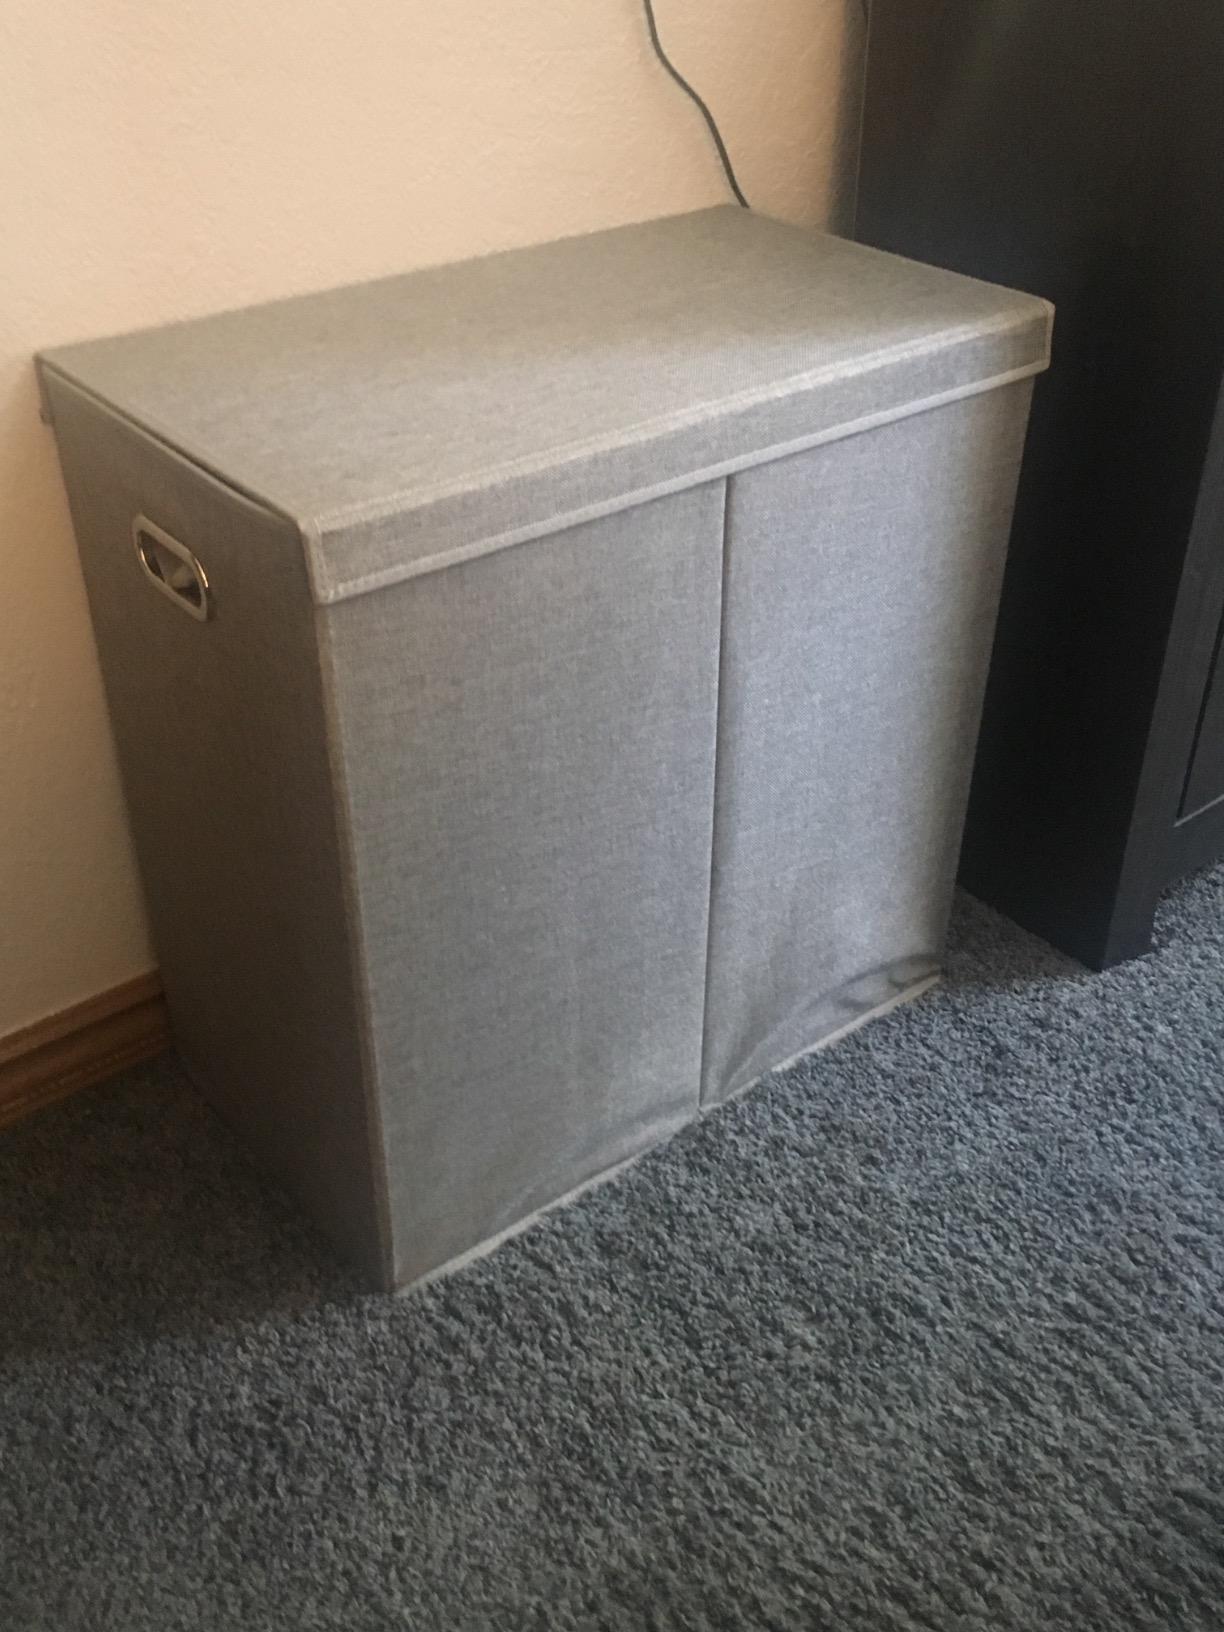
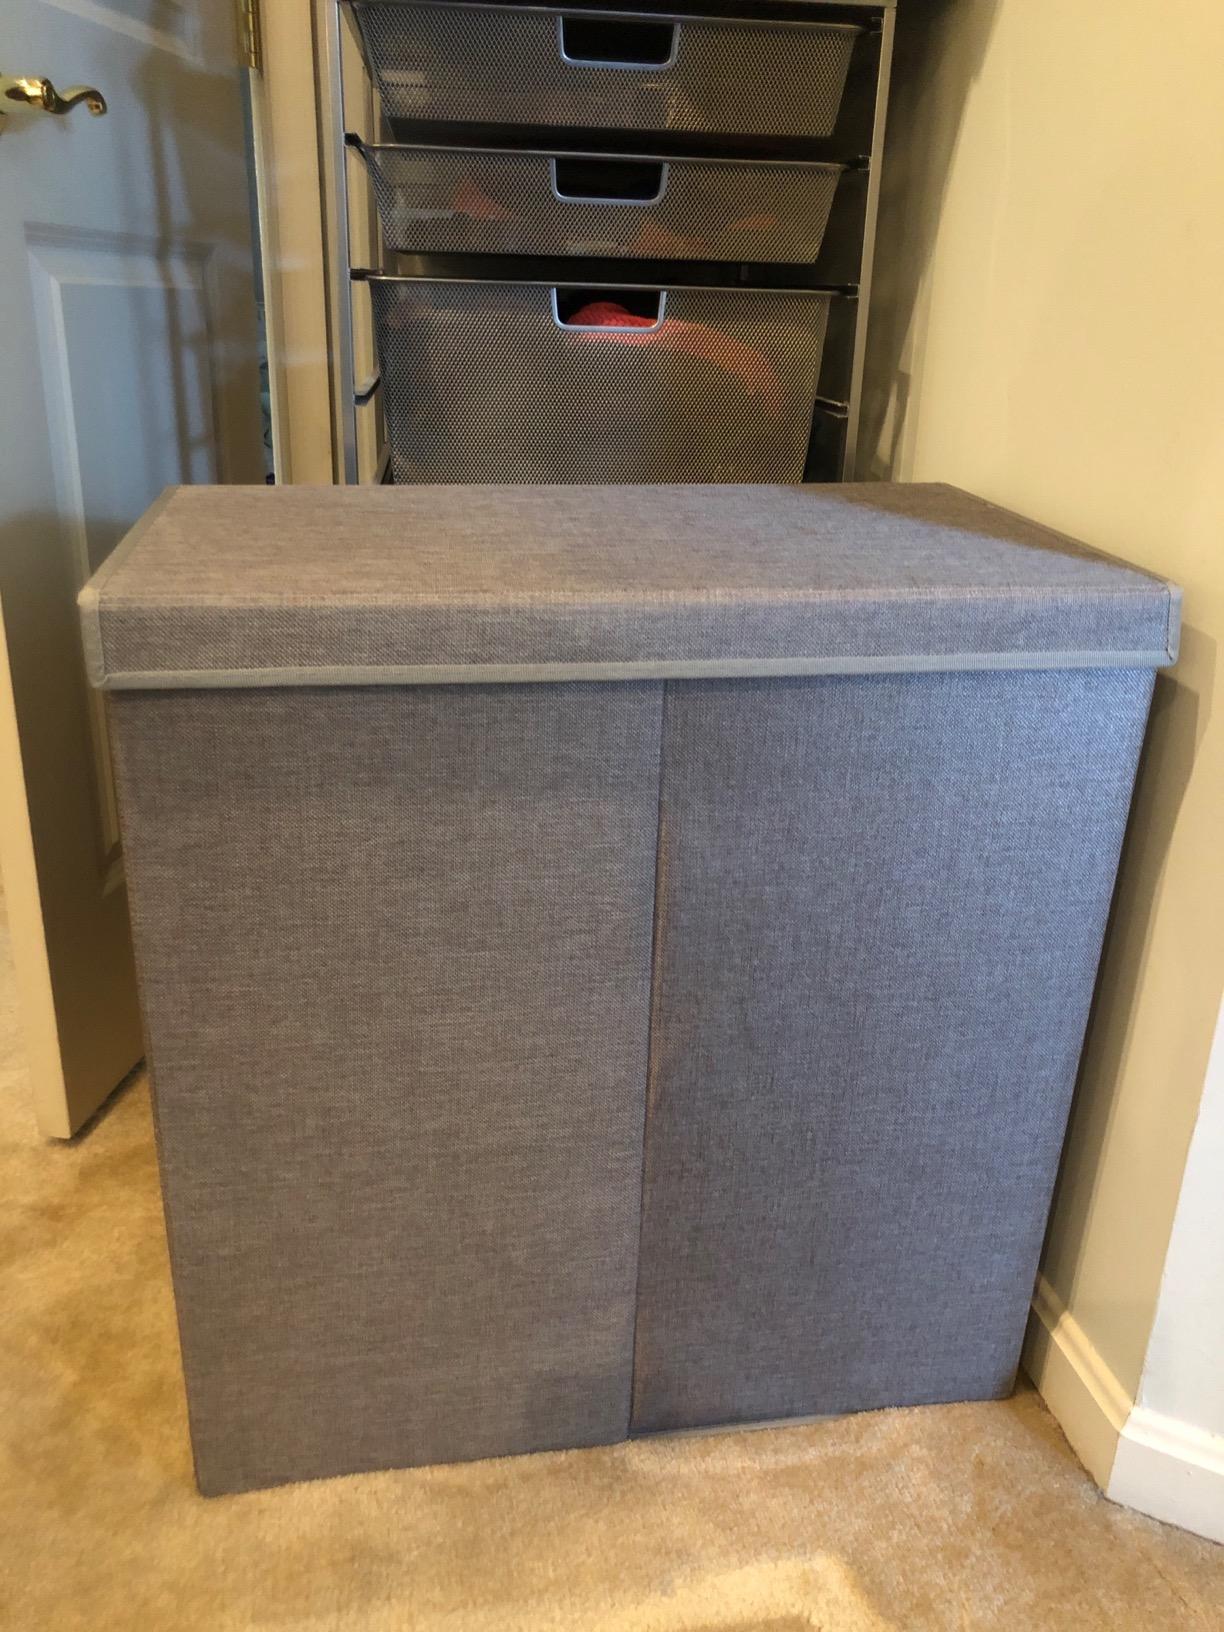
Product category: items_hamper
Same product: yes